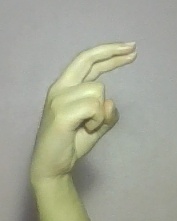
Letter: zay